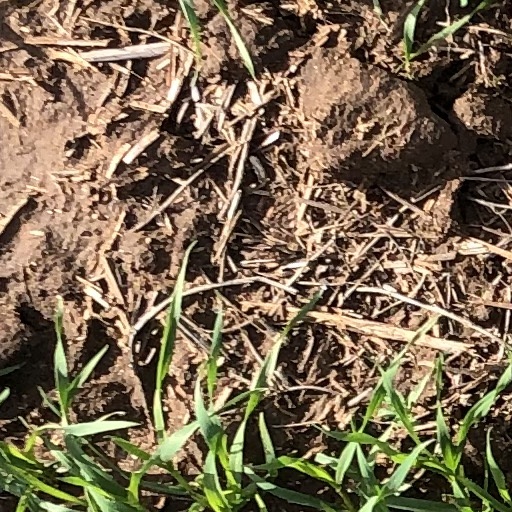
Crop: wheat